Abraham X. Parker

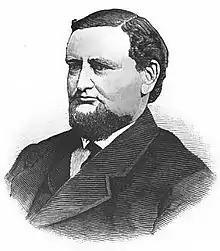
Abraham X. Parker, New York Congressman

Abraham X. Parker (November 14, 1831 – August 9, 1909) was an American lawyer and politician from New York. He was most notable for his service in the New York State Assembly (1863-1864), the New York State Senate (1867-1871), and the United States House of Representatives (1881-1889).